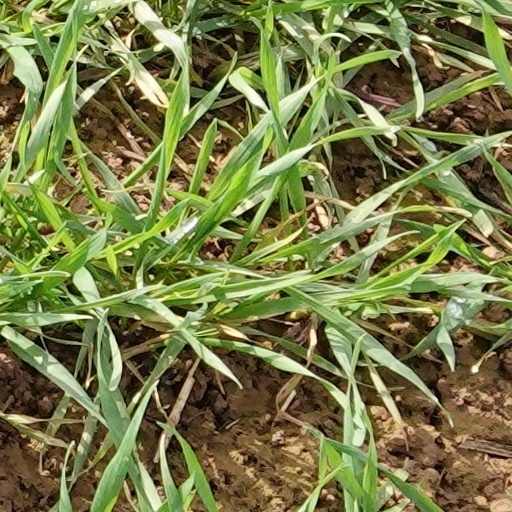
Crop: wheat